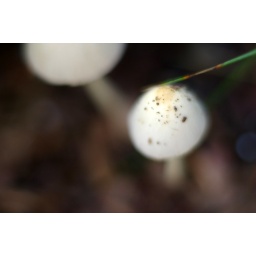
Little white mushrooms in the front garden. Mostly flowers and foliage August 23 2009